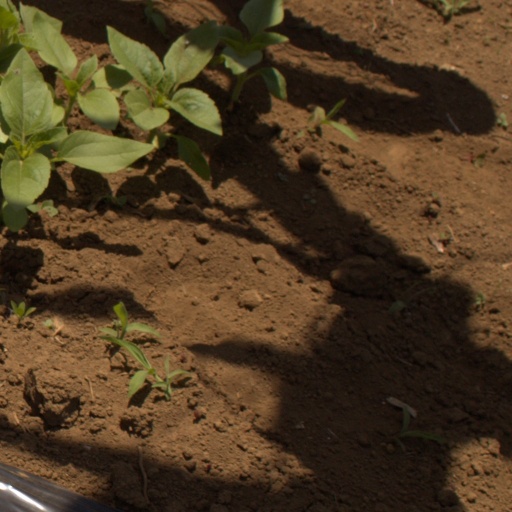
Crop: Jerusalem artichoke